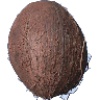
Label: Cocos 1